1895 African Exhibition

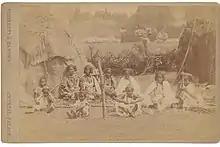
Somali people at The Crystal Palace in 1895

The 1895 African Exhibition at The Crystal Palace was an instance of a human zoo in London. The colonial exhibition presented around eighty people brought from Somalia along with two-hundred African animals.